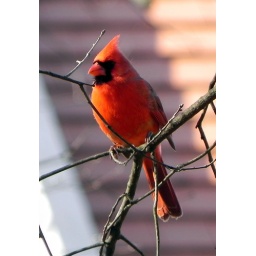
He hung out in the trees overlooking the feeding place but wouldn't come down while I was sitting there.